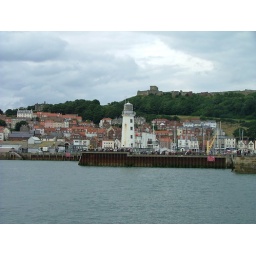
Scarborough lighthouse with castle in background